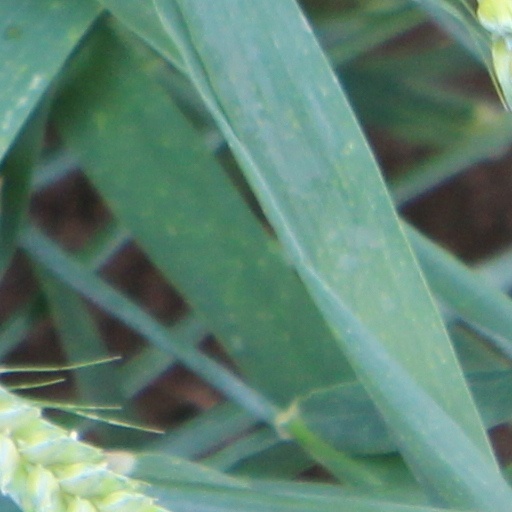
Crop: wheat